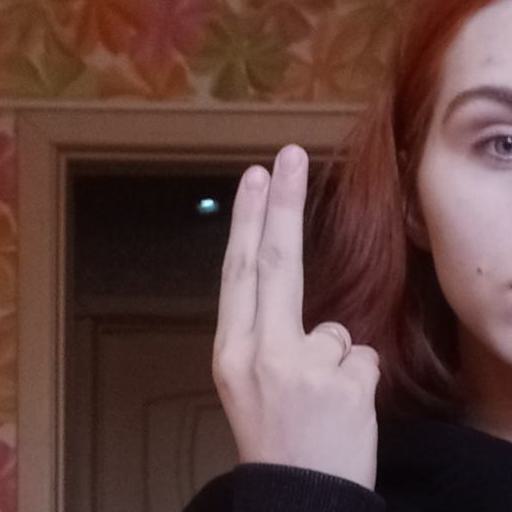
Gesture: two_up_inverted